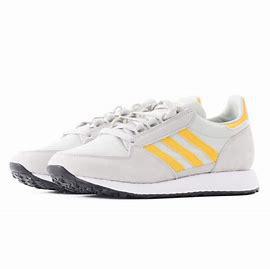
Brand: Adidas
Model: Forest Grove